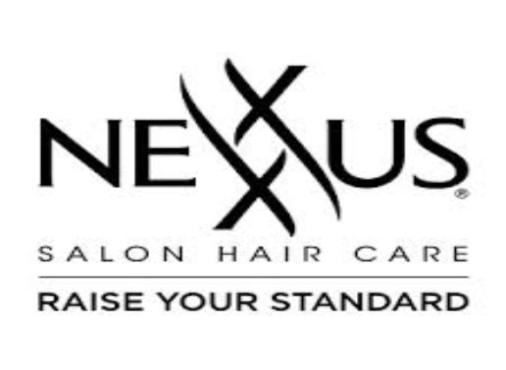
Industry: Necessities